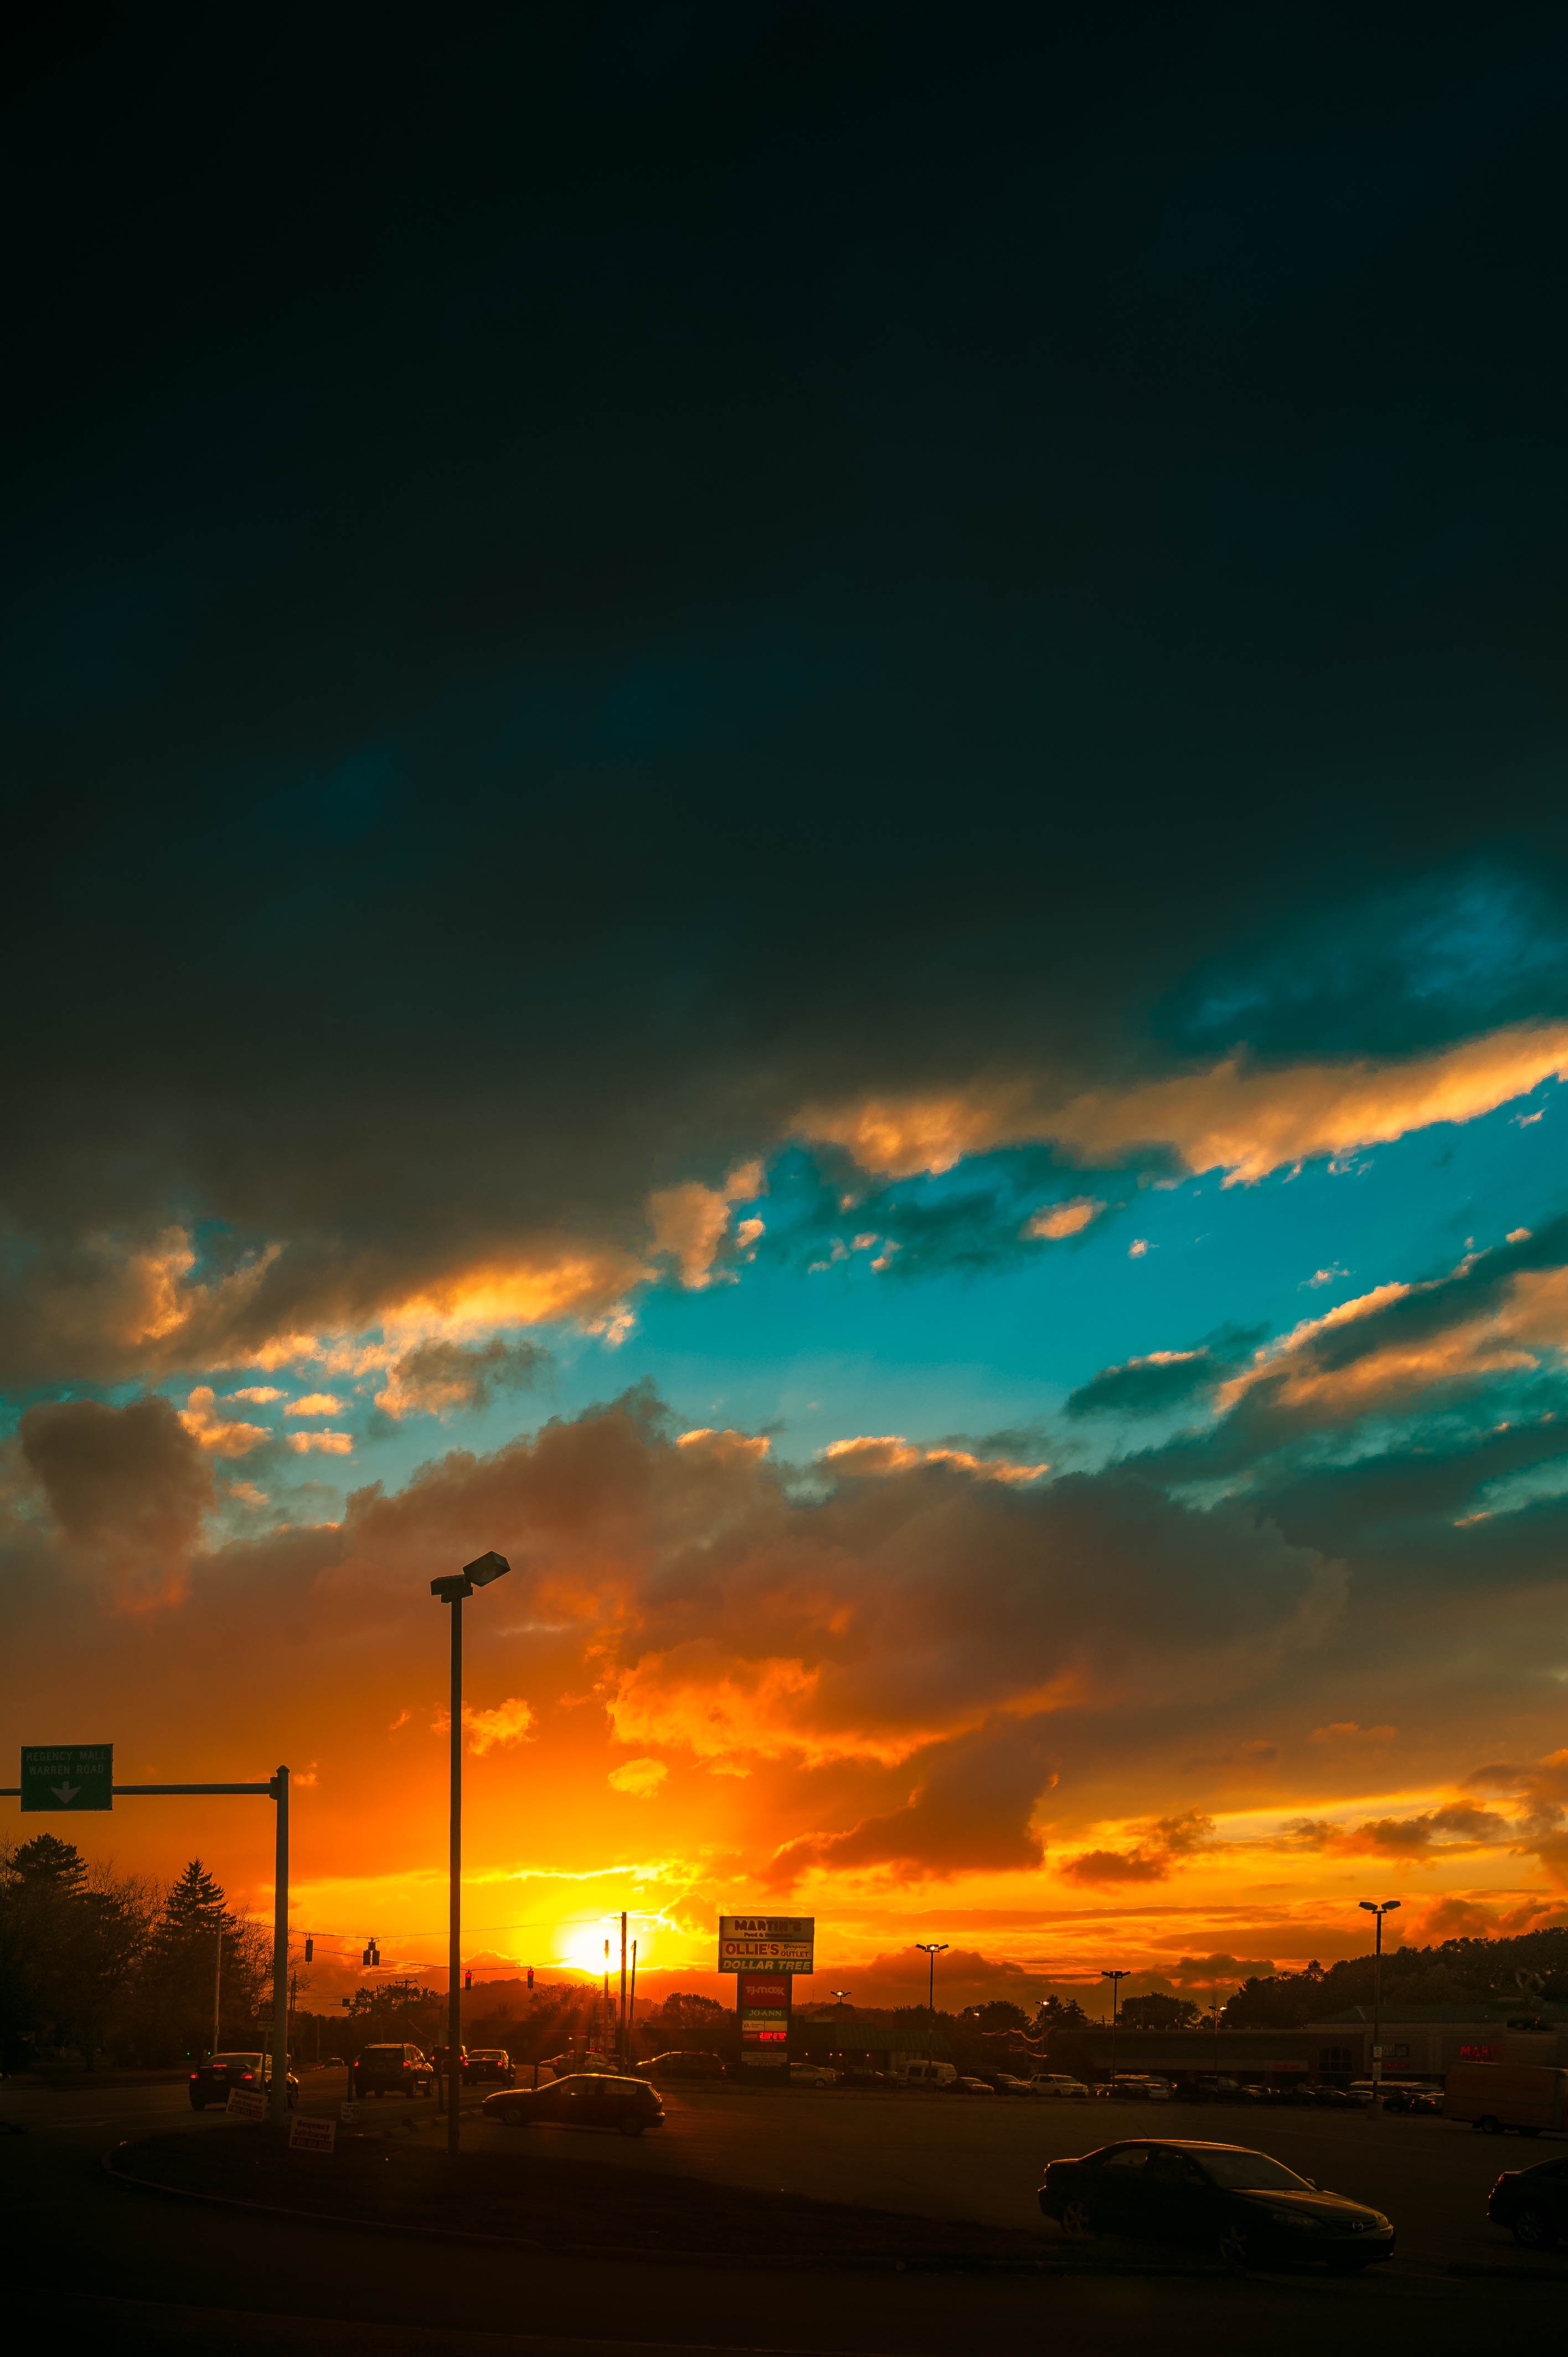
horizon, light, cloud, sky, sunrise, sunset, night, sunlight, morning, dawn, atmosphere, dusk, evening, darkness, afterglow